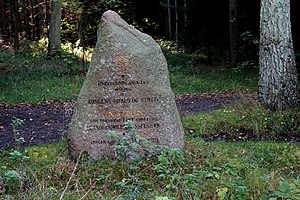
Jonas Collin / Liv og virke / Medstifter af Sparekassen for Kjøbenhavn og Omegn
Mindesten opsat i Kongelunden
Jonas Collin var en dansk jurist og gehejmekonferensråd. Han var en indflydelsesrig embedsmand i enevældens sidste årtier. Navnet Collin er et tilnavn, som hans oldefar Baltzer Jensen fik, da han stammede fra byen Kolding.